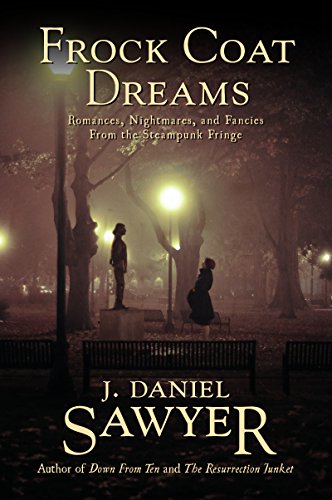
Frock Coat Dreams: Romances, Nightmares, and Fancies from the Steampunk Fringe
Category: Buy a Kindle
Review "Includes one of my favorite Steampunk shorts of alltime..." -Gail Carriger, New York Times Bestselling Author of TheParasol Protectorate
Features: "Includes one of my favorites Steampunk shorts of all time..." -Gail Carriger, New York Times Bestselling author of The Parasol Protectorate The author of The Antithesis Progression and The Clarke Lantham Mysteries brings you delicate, humorous, and brutal visions of a future that never was and a past that might have been. Here you will find collected tales of satire, romance, whimsy, and comic horror to delight every sensibility. Contains: "Train Time" "Sleep, Walk" "On Matters Most Austere" "A Goblet of Fifty-Three" "Angels Unawares" and "Cold Duty," the story that Steampunk Scholar Mike Perschon calls "...probably the single best steampunk short story I've read."Plus a new introduction and six new poems